Wally Naismith

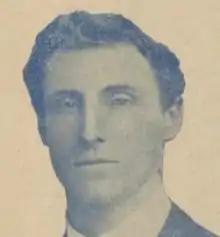

Walter Henry "Wally" Naismith (31 May 1881 – 9 January 1954) was an Australian rules footballer who played for the Fitzroy Football Club and Melbourne Football Club in the Victorian Football League (VFL). He was the twin brother of Fitzroy player Charlie Naismith.